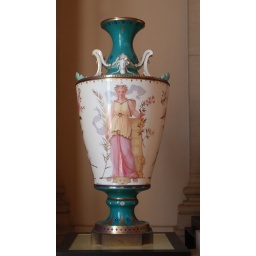
Elegant Sevres vase with woman in pink dress